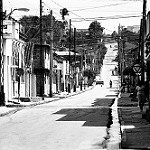
Scene: Outdoor